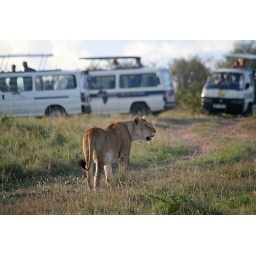
lioness surrounded by safari vans in Masai Mara National Reserve